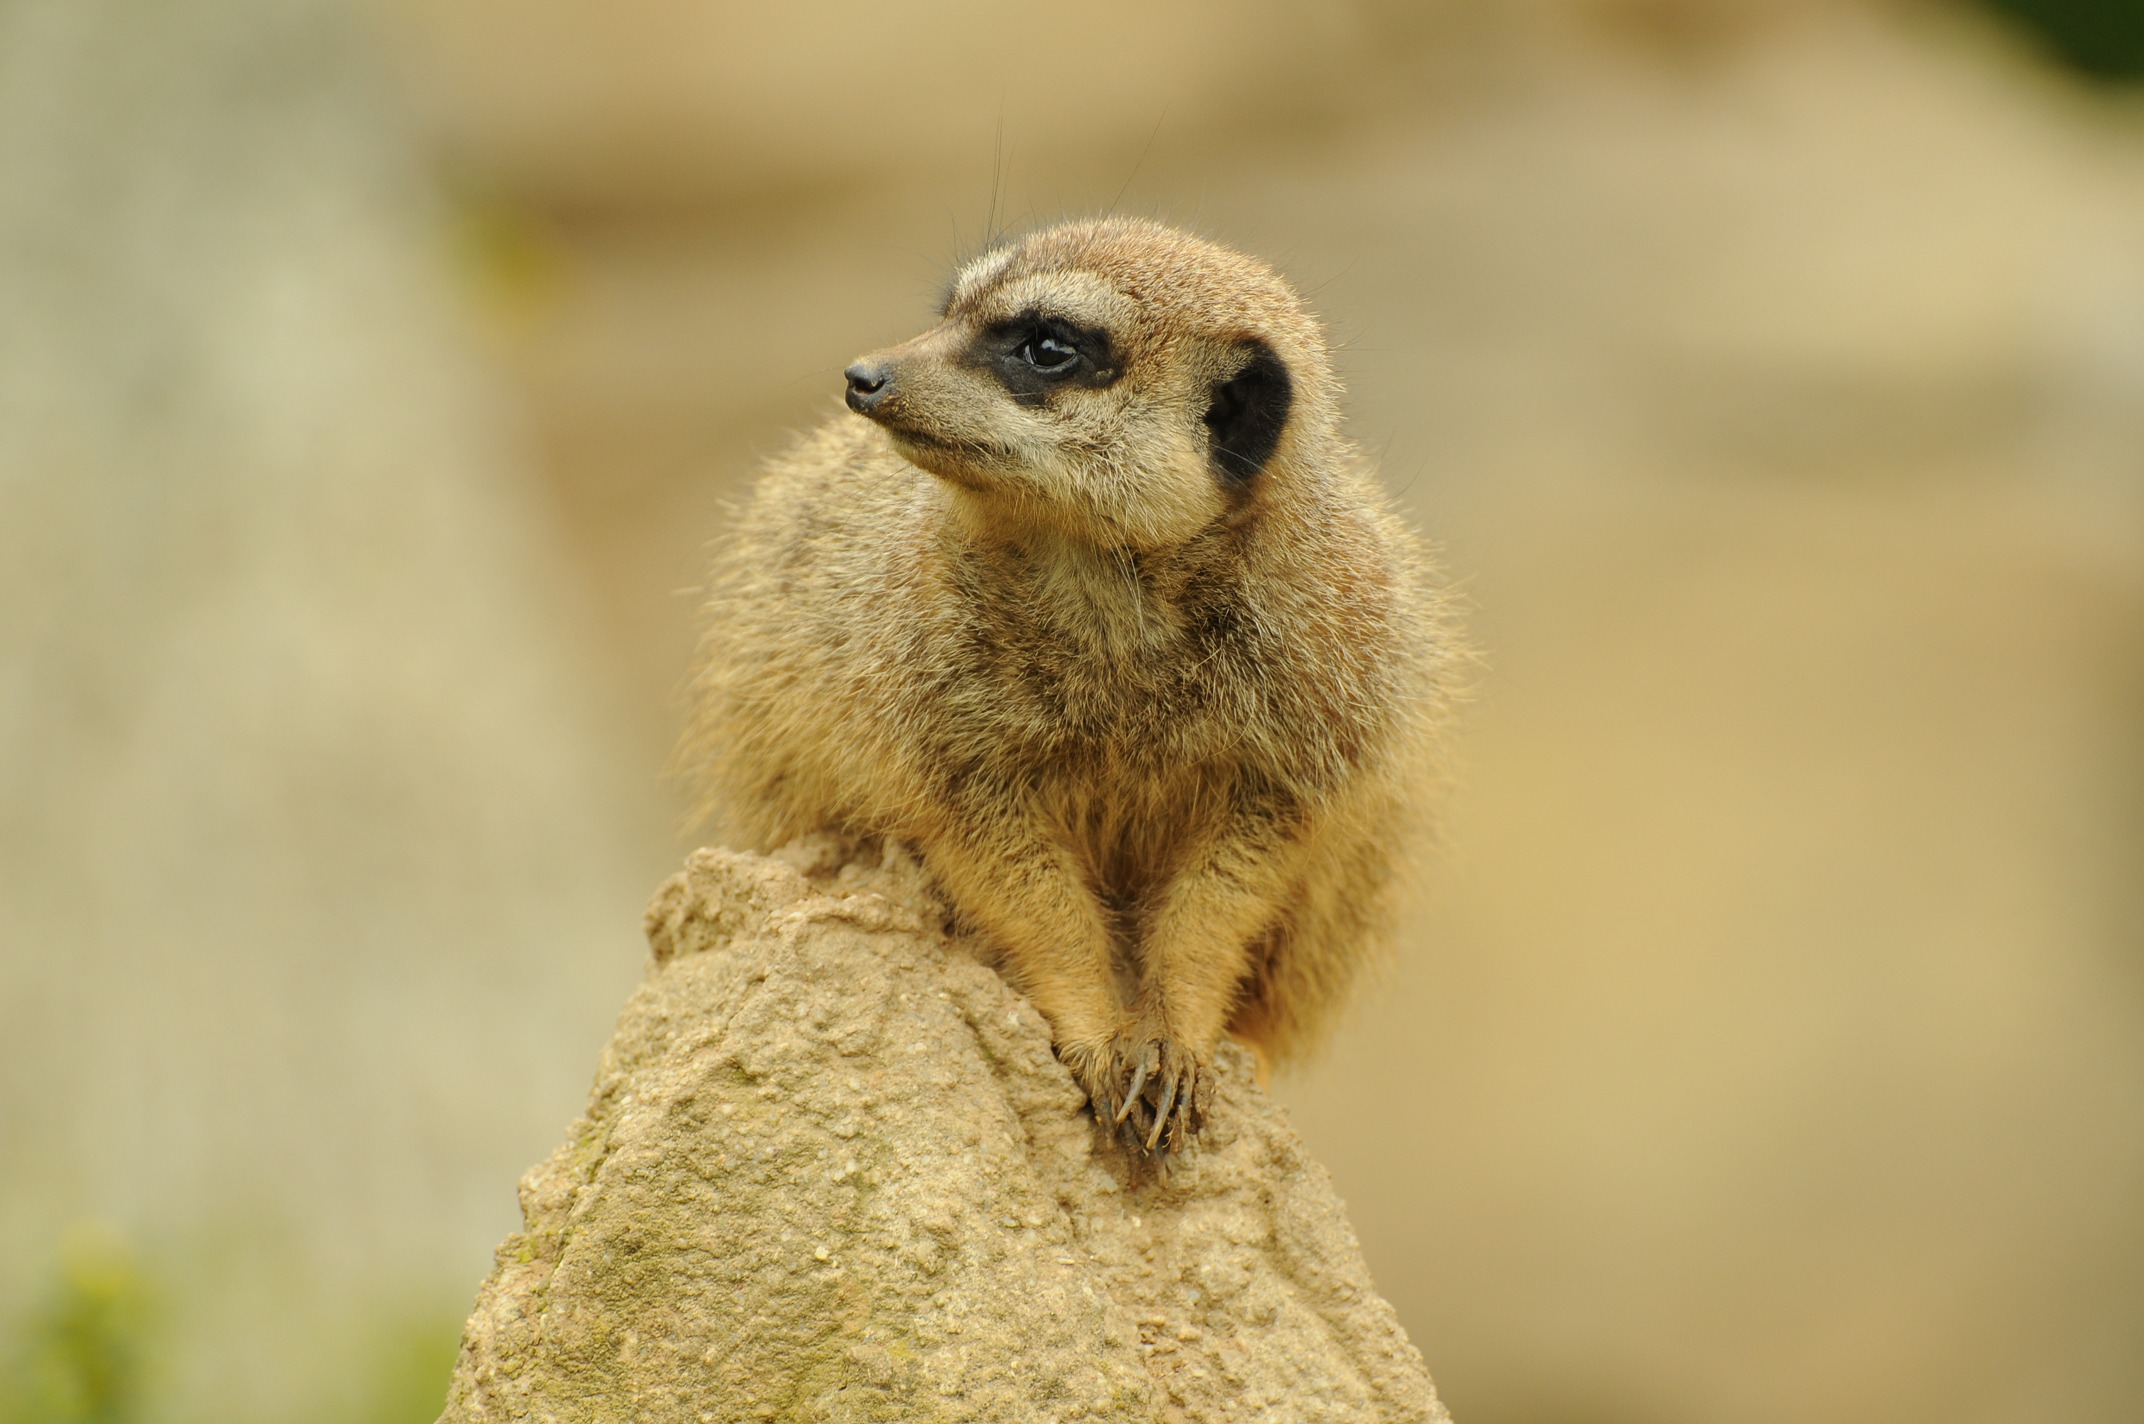
animal, wildlife, zoo, beak, mammal, fauna, close up, vertebrate, meerkat, mongoose